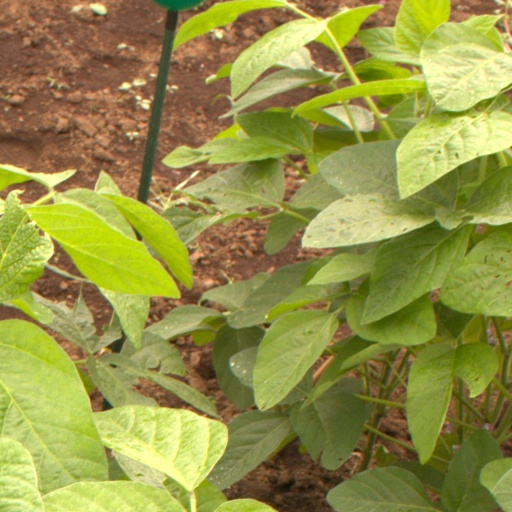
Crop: soybean